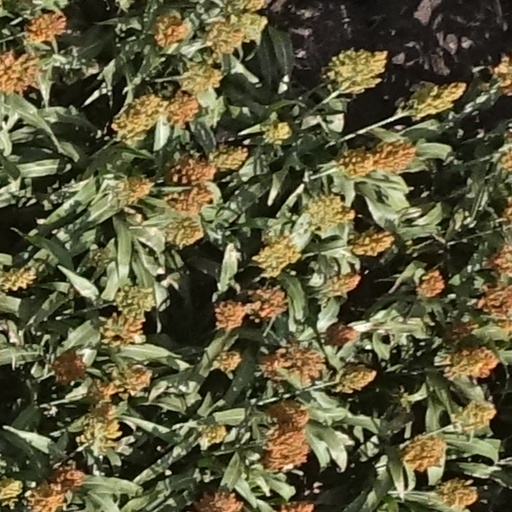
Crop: sorghum